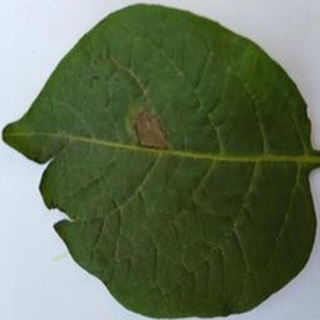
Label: potato_late_blight